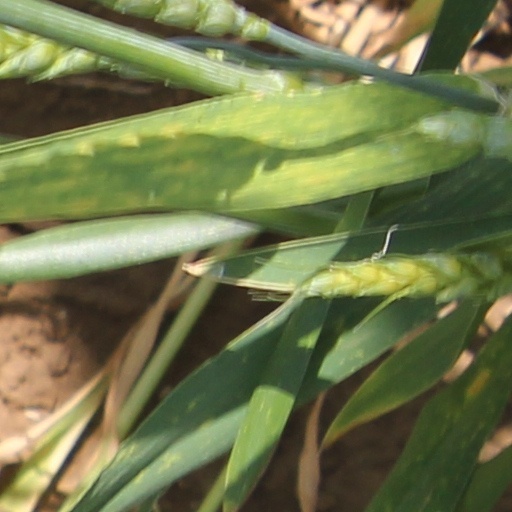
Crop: wheat